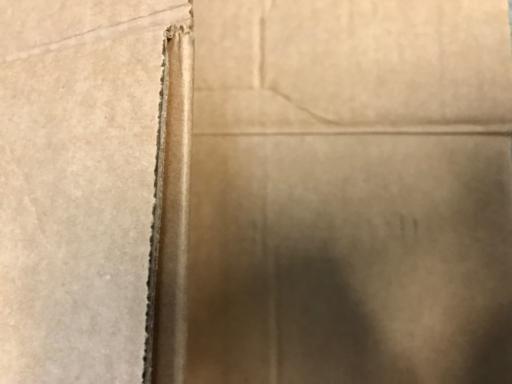
Label: cardboard